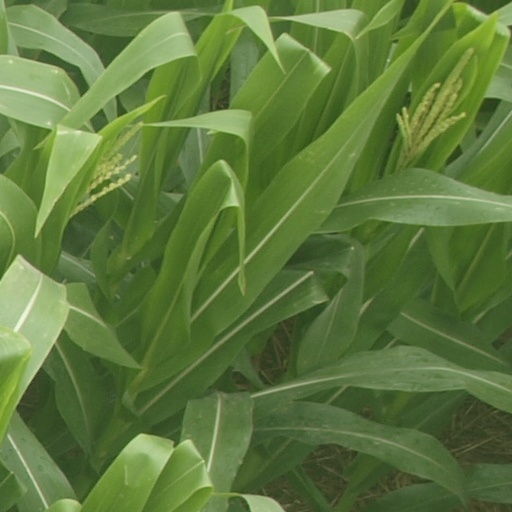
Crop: maize; corn